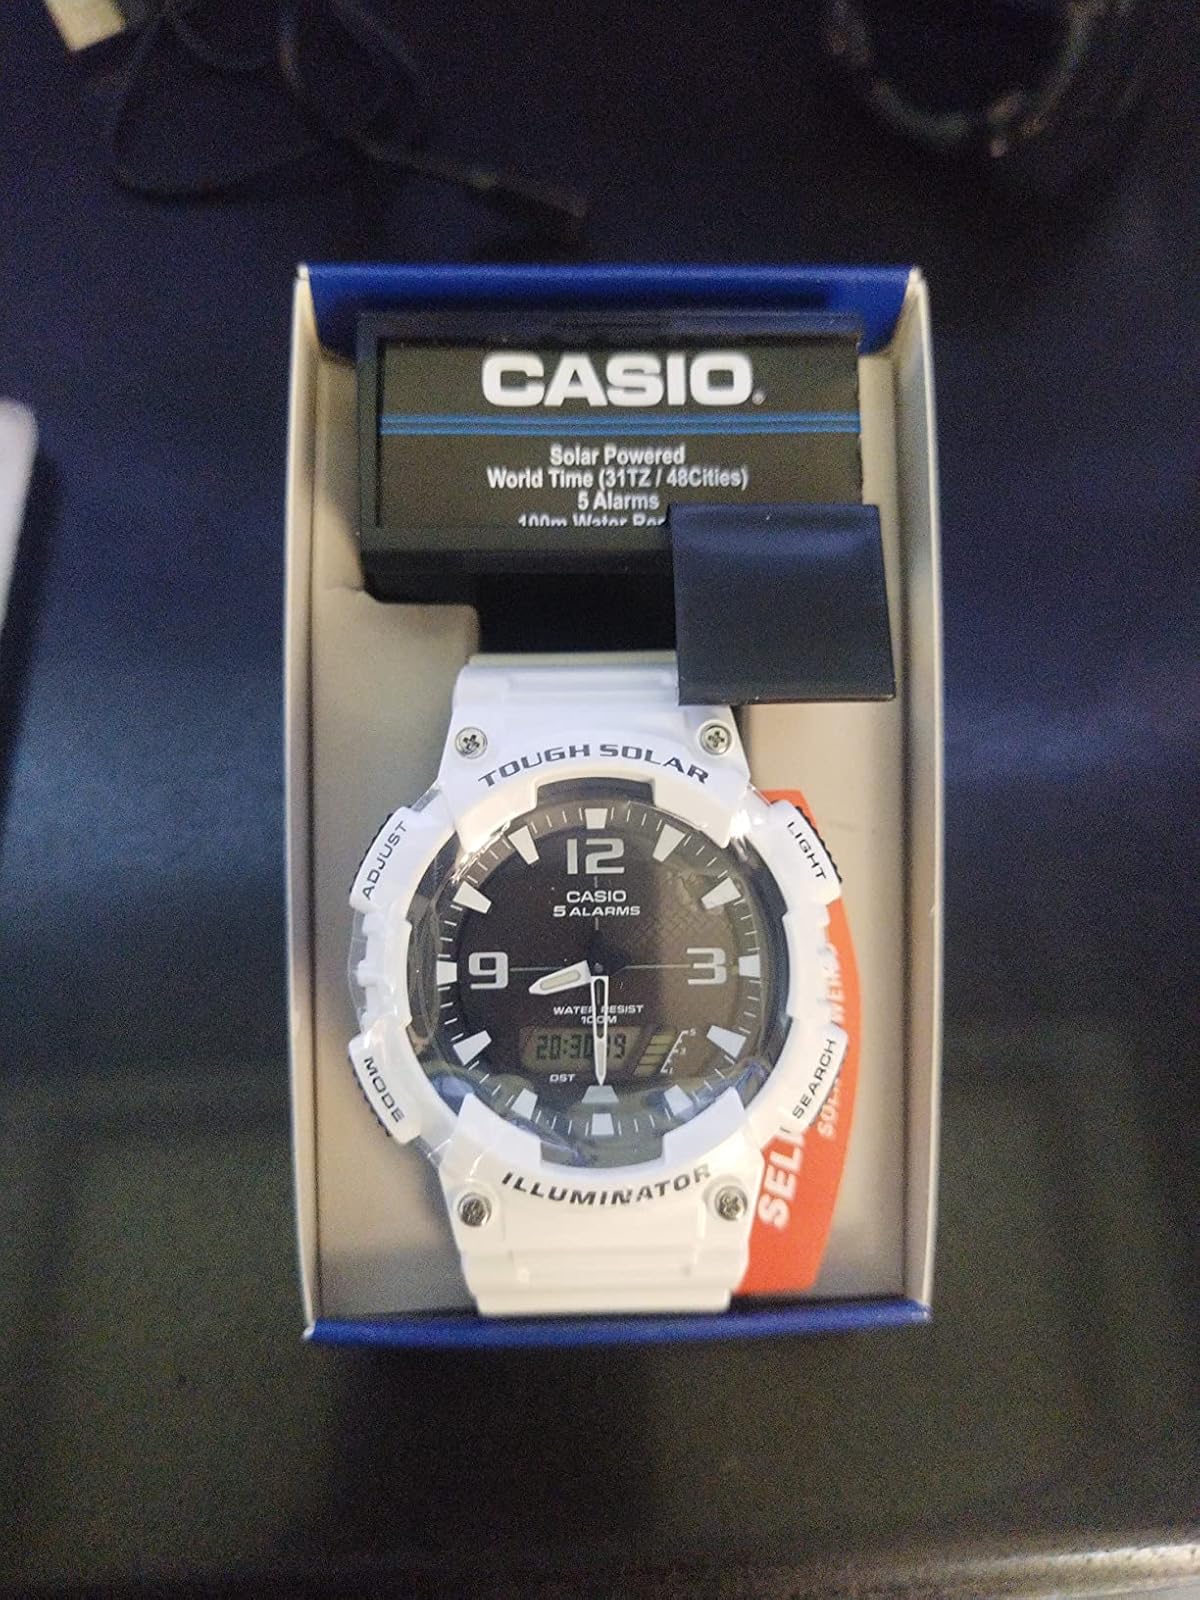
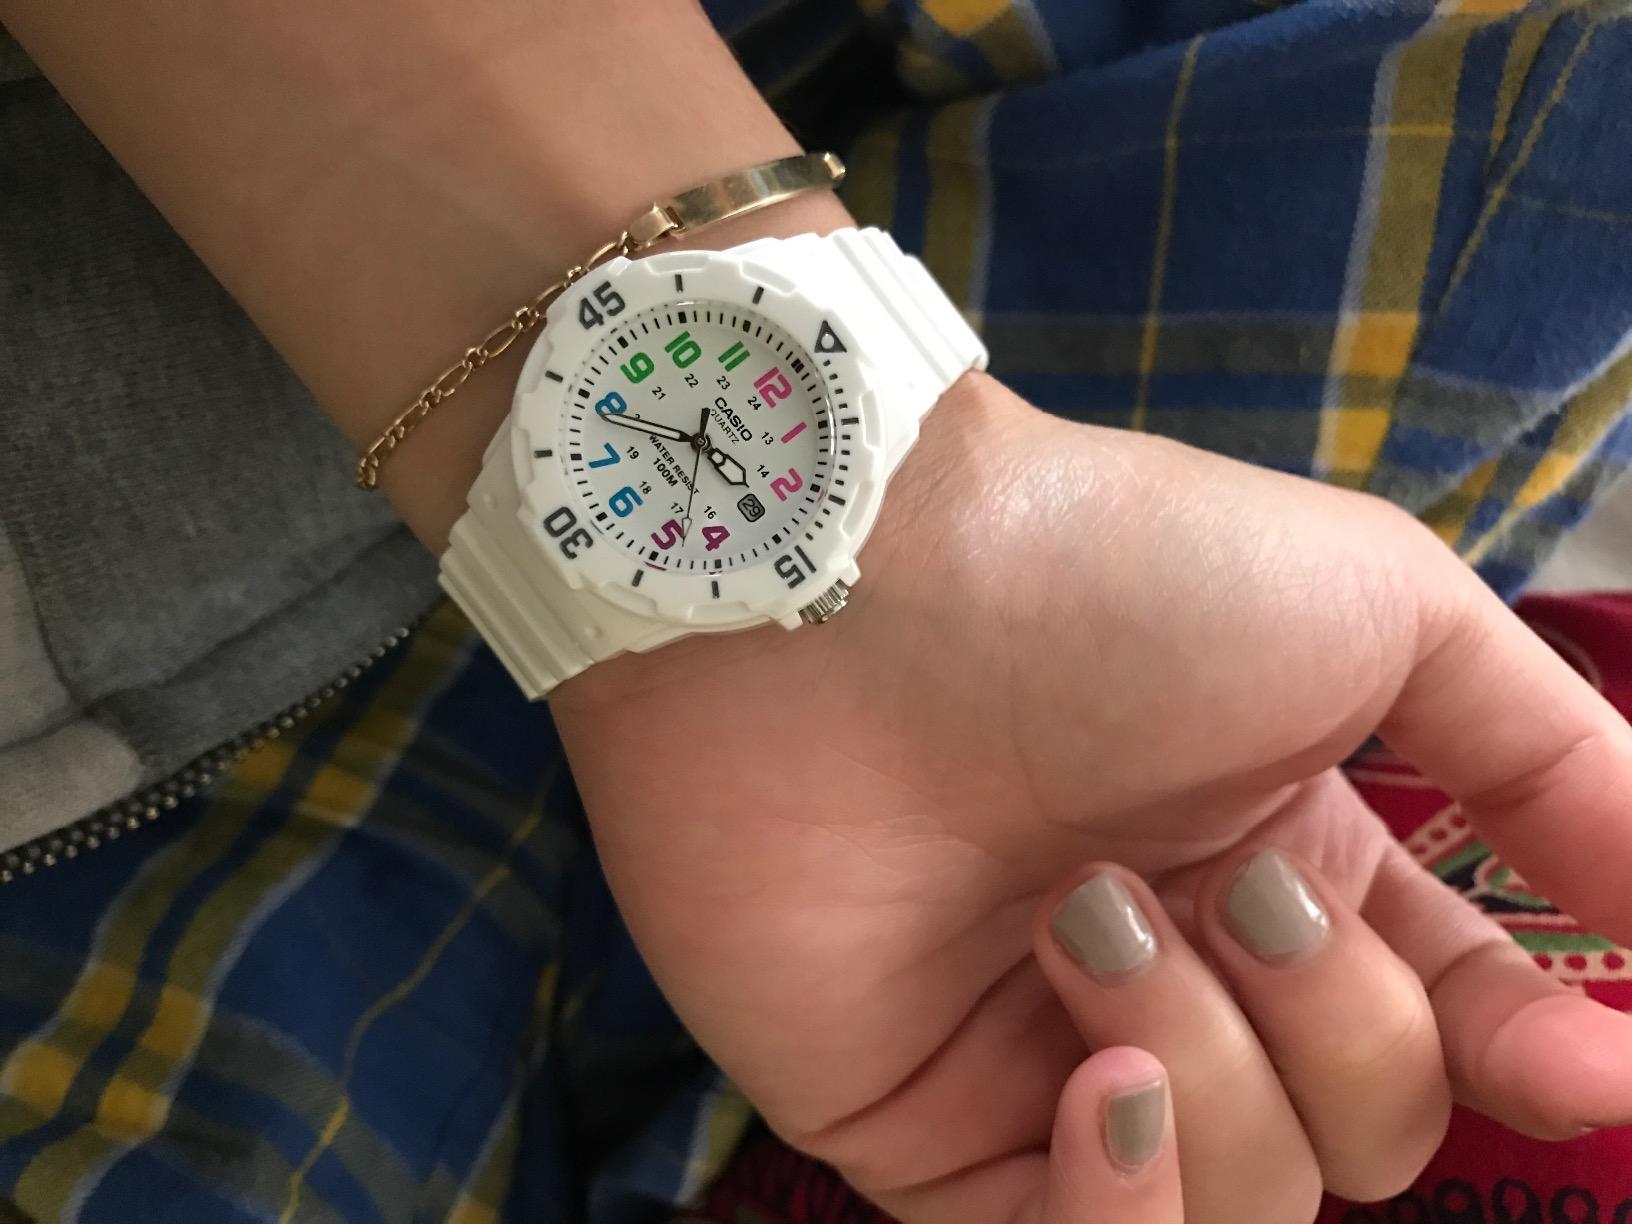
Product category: accessories_watch
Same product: no